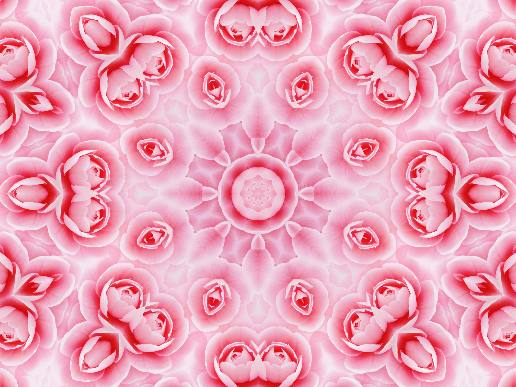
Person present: No